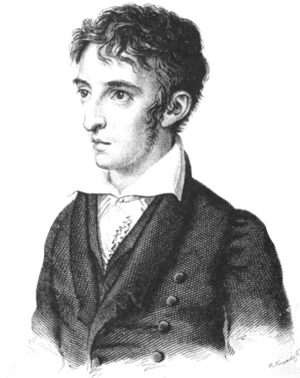
Heinrich ou Hendrik Boie est un naturaliste, né le 4 mai 1794 à Meldorf dans le Holstein et mort le 4 septembre 1827 à Buitenzorg.